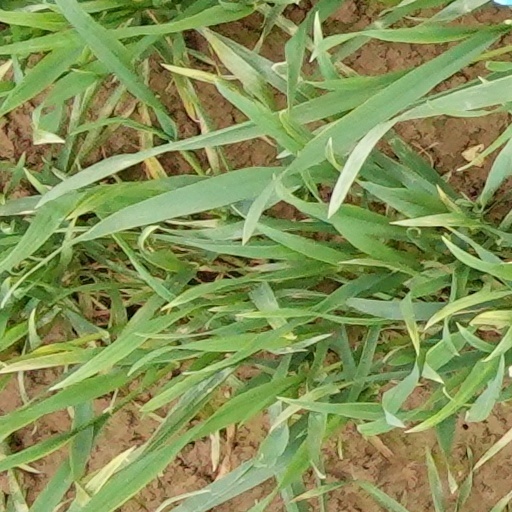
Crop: wheat